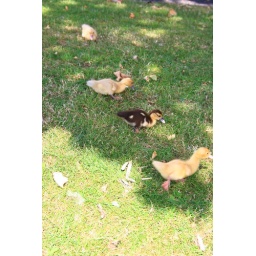
Heartbreak ducks beside a busy street in Ely, Cambs